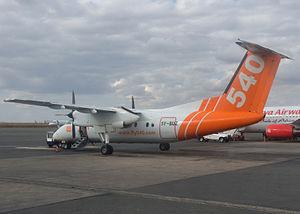
Fly540 est une compagnie aérienne kényane basée à Nairobi. Elle est active dans les secteurs de l'aviation d'affaires et des vols à bas prix assurant des vols nationaux pour les passagers et le fret ainsi que des vols internationaux vers Entebbe en Ouganda, Juba et Rumbek au Soudan, Bujumbura au Burundi ainsi que plusieurs destinations vers la Tanzanie dont l'ile de Zanzibar.